Crown Church, Inverness

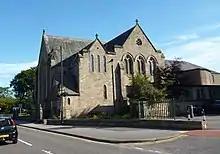

Crown Church is a parish church in Inverness in the Scottish Highlands, located at the junction of Midmills Road and Kingsmills Road near the city centre. The first minister (1899–1907) was the Reverend William Todd, renowned for his fervent evangelical preaching. Originally built for the Free Church of Scotland, the church buildings were completed in 1901. By this time the congregation had become part of the United Free Church of Scotland, which in turn united with the Church of Scotland in 1929, thus reuniting Scotland's largest Presbyterian denominations.